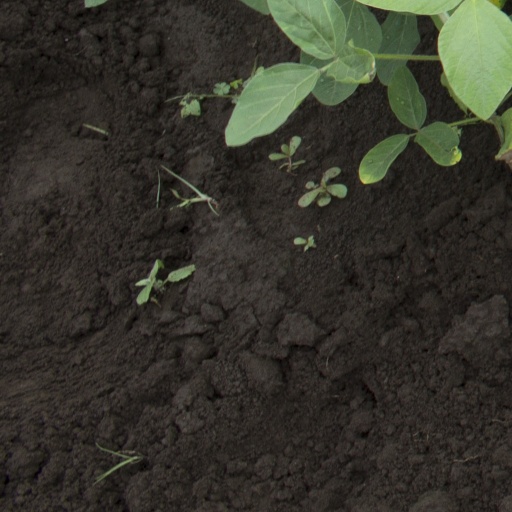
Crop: soybean